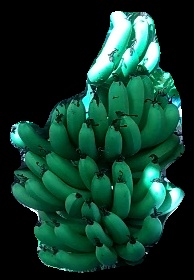
Variety: pachbale
Grade: grade1